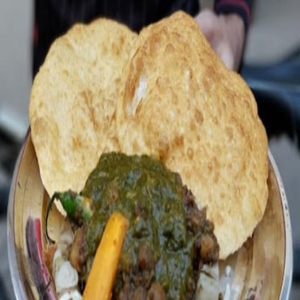
Dish: cholebhature